Qualea

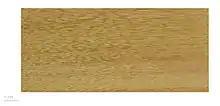
"Qualea rosea" - MHNT

Qualea is a flowering plant genus in the family Vochysiaceae. These plants occur in the Neotropics and their wood makes good timber and firewood and is used in construction. Some species of "Qualea" have medicinal properties.